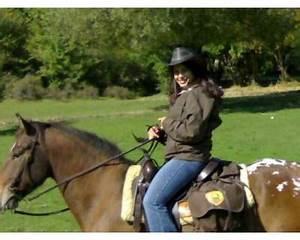
horse